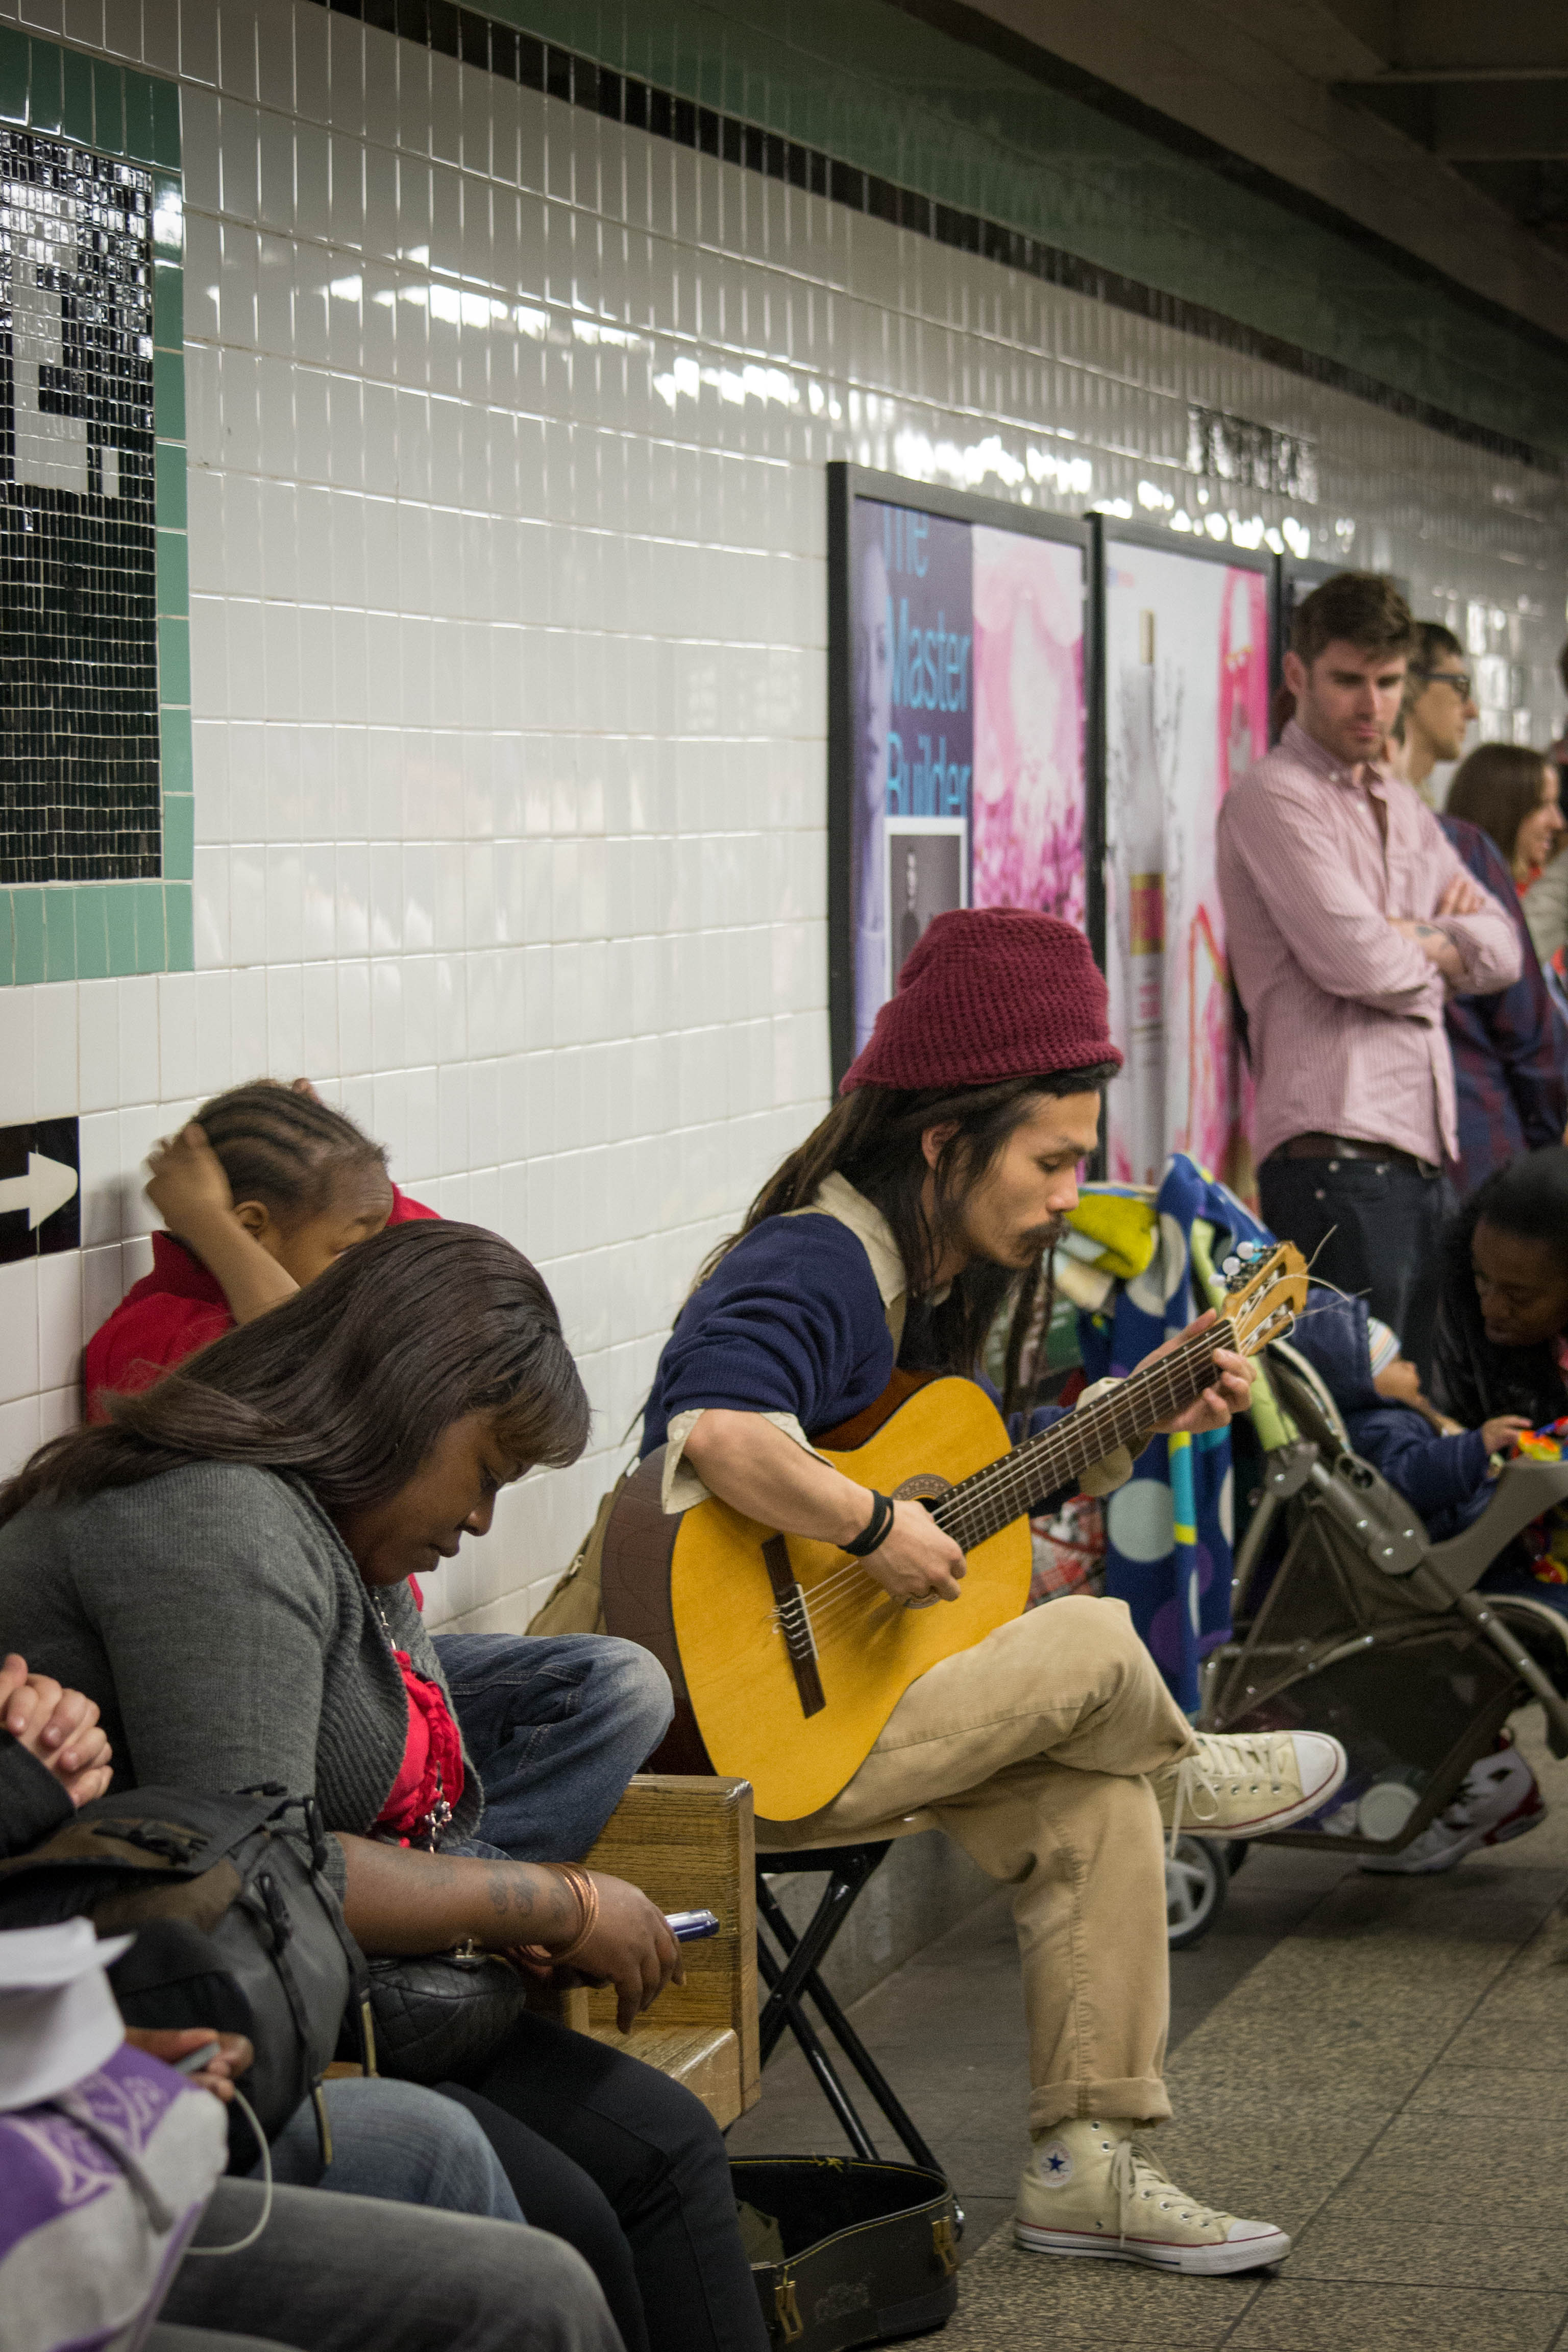
crowd, social group